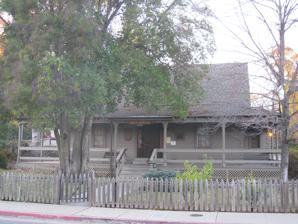
Building: Home of Lola Montez
Country: United States of America
Year built: 1851
Historic site in Grass Valley, California Home of Lola Montez Front facade, Lola Montez Home. Location 248 Mill Street Grass Valley, California Coordinates 39°13′00″N 121°03′50″W / 39.21657°N 121.06401°W / 39.21657; -121.06401 California Historical Landmark Designated 20 July 1938 Reference no. 292 Location of Home of Lola Montez in California Show map of California Home of Lola Montez (the United States) Show map of the United States The Home of Lola Montez is located in downtown Grass Valley, California at 248 Mill Street. Lola Montez , the internationally known singer and dancer, moved here in 1853, and this is the only home she ever owned. History In November 1850, Grass Valley held its first election under an oak tree on the site where the home was soon built. The following year, in 1851, a building was constructed on the property and used as an office for Gilmor Meredith's Gold Hill Mining Company. The building was used as a schoolhouse in 1852. Montez moved to Grass Valley in 1853 and purchased the building for her home. She hosted parties in her salon, kept a pet bear, and mentored the young Lotta Crabtree whose home (later, a historical landmark) was on the same street. Montez left Grass Valley in 1855. In subsequent years, the building was remodeled and by 1975, it was condemned. The current building is a replica of the one depicted in an 1854 sketch. It houses the Nevada County Chamber of Commerce and a small museum. California Historical Landmark This Nevada County building is California Historical Landmark No. 292. It was registered on 20 July 1938. See also California Historical Landmarks in Nevada County, California References Side view of historic house museum .